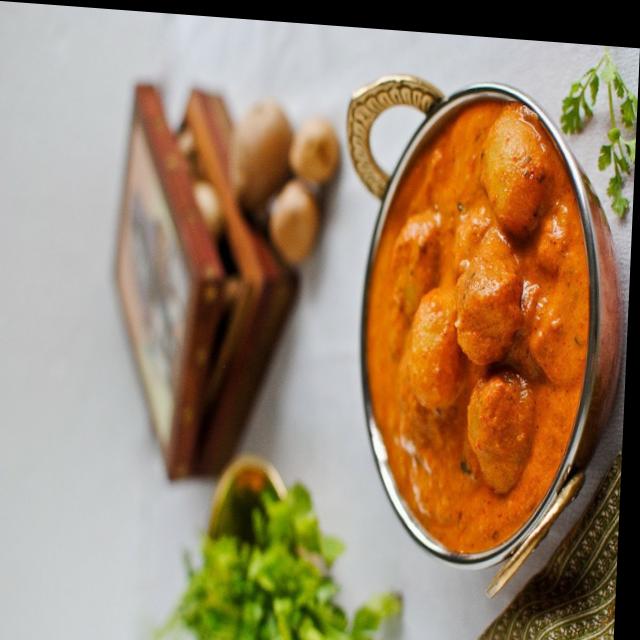
Dish: dum_aloo